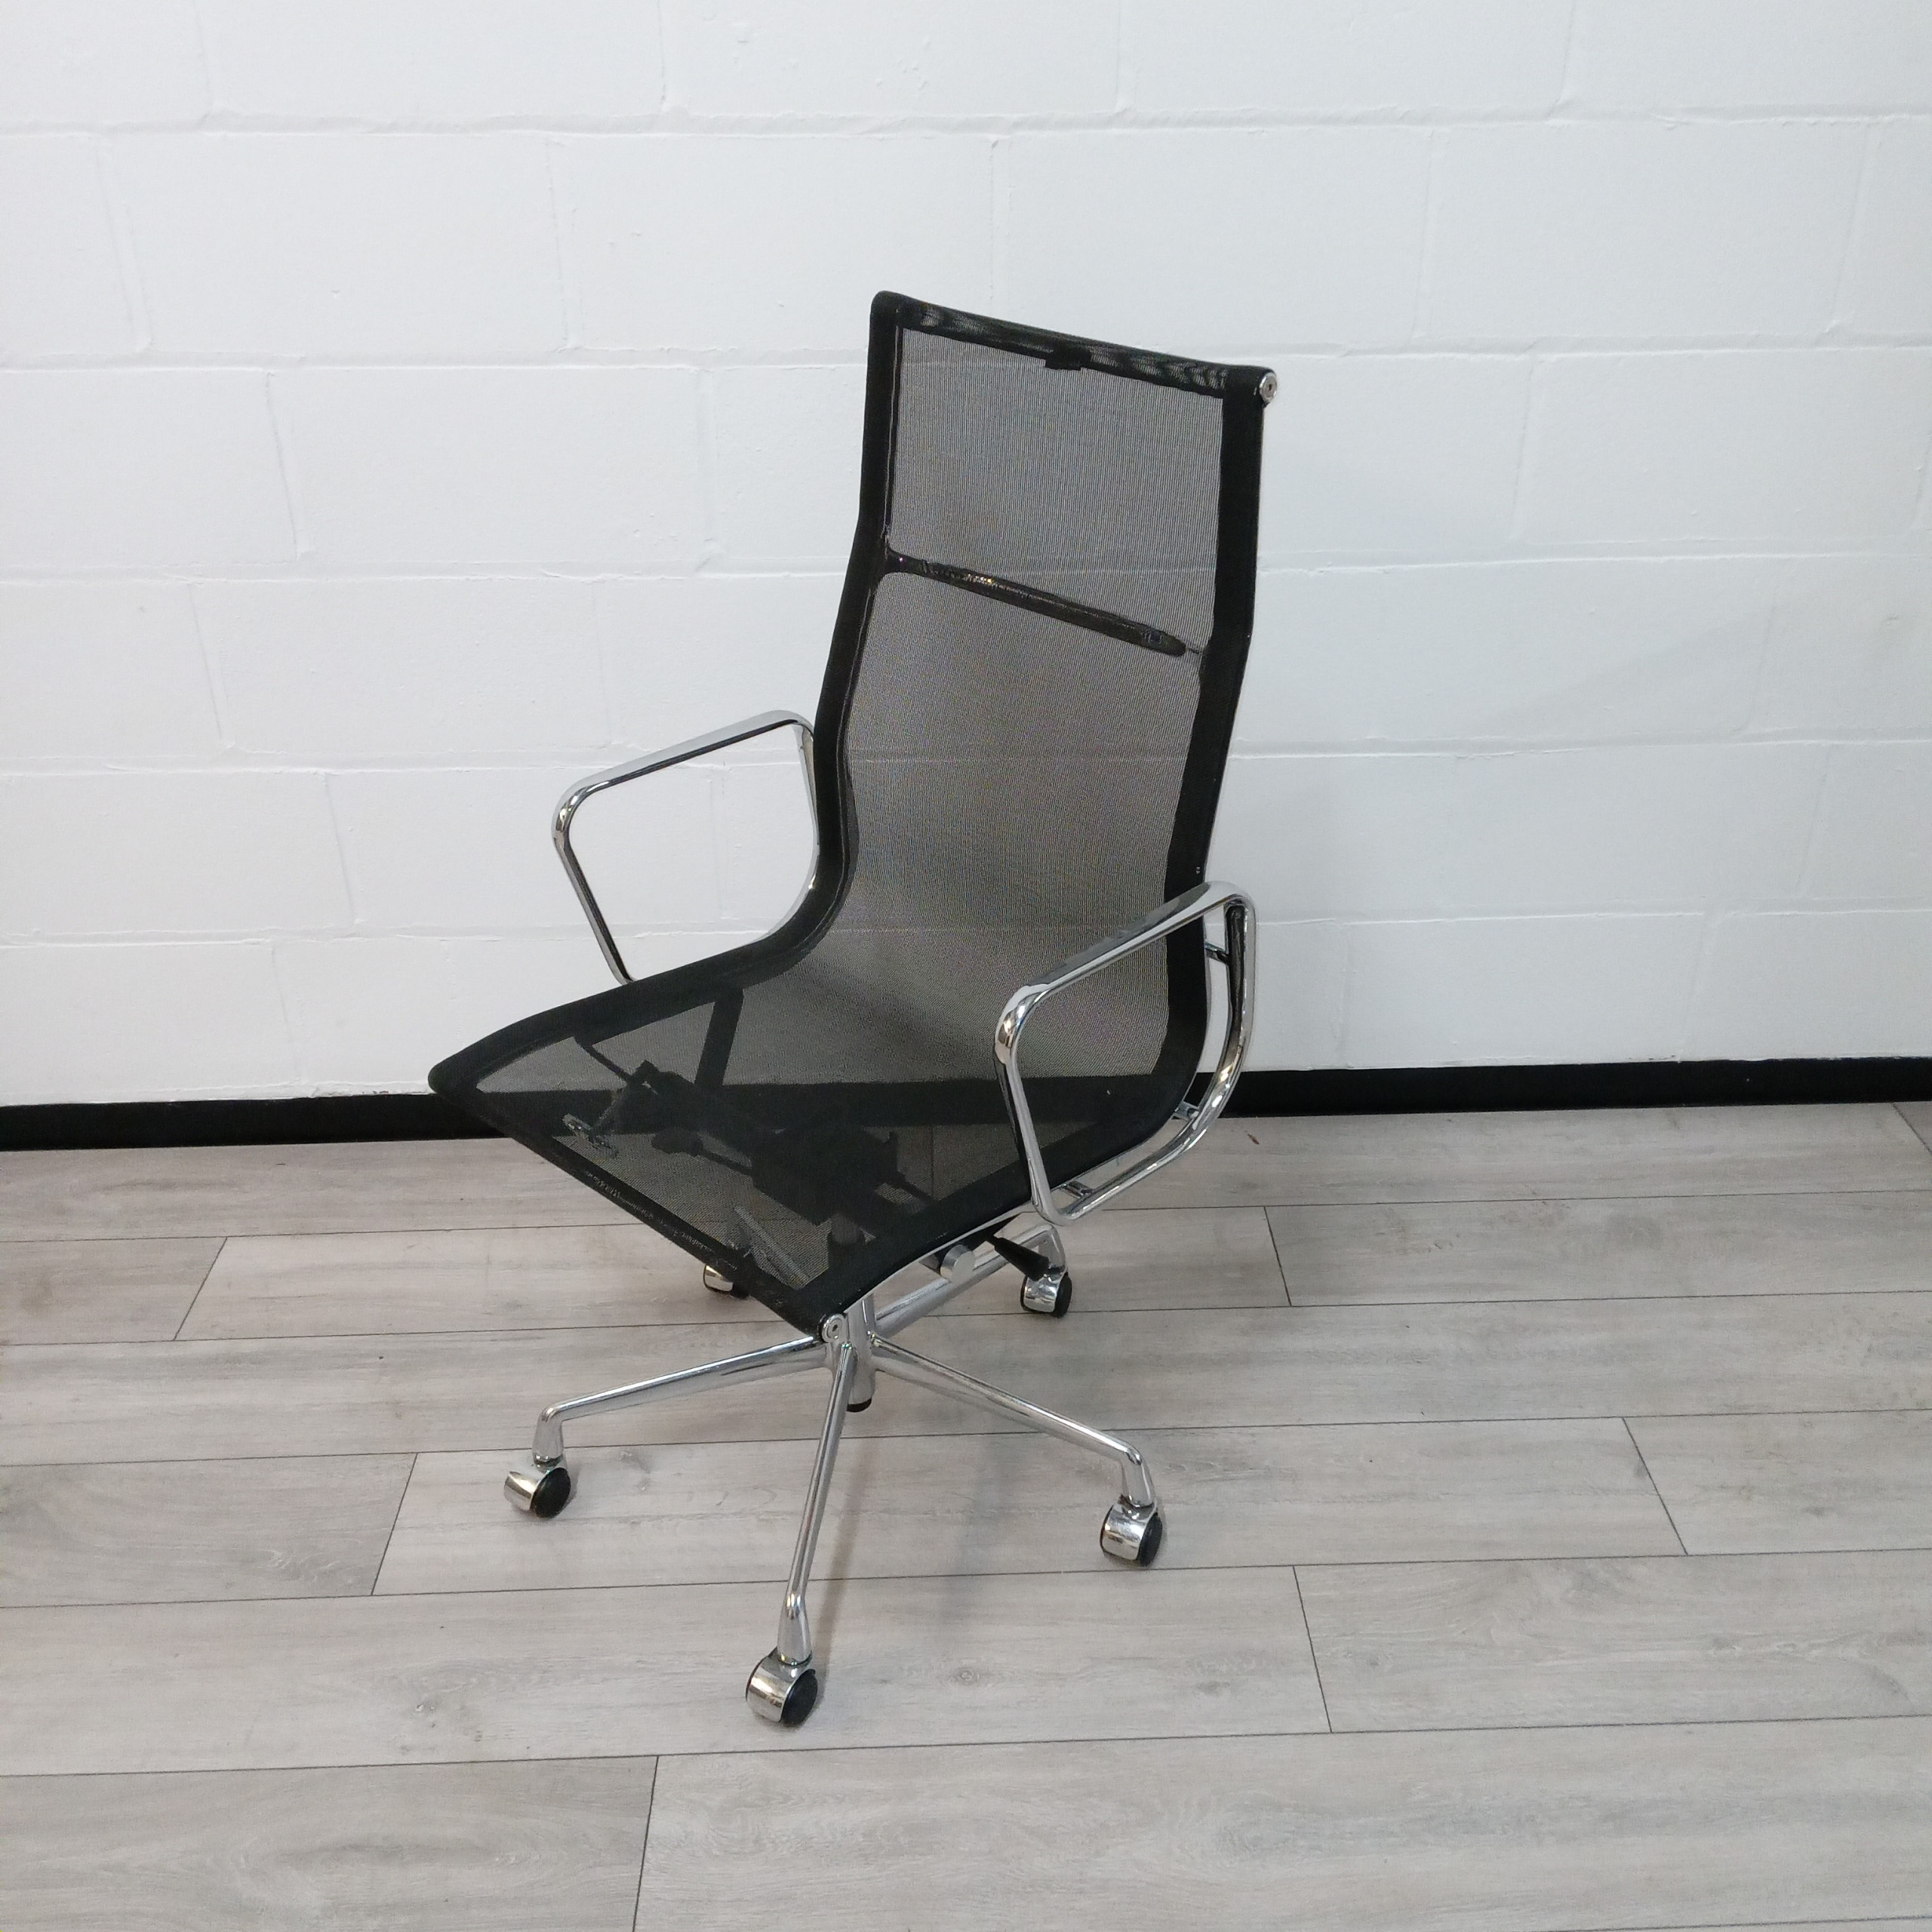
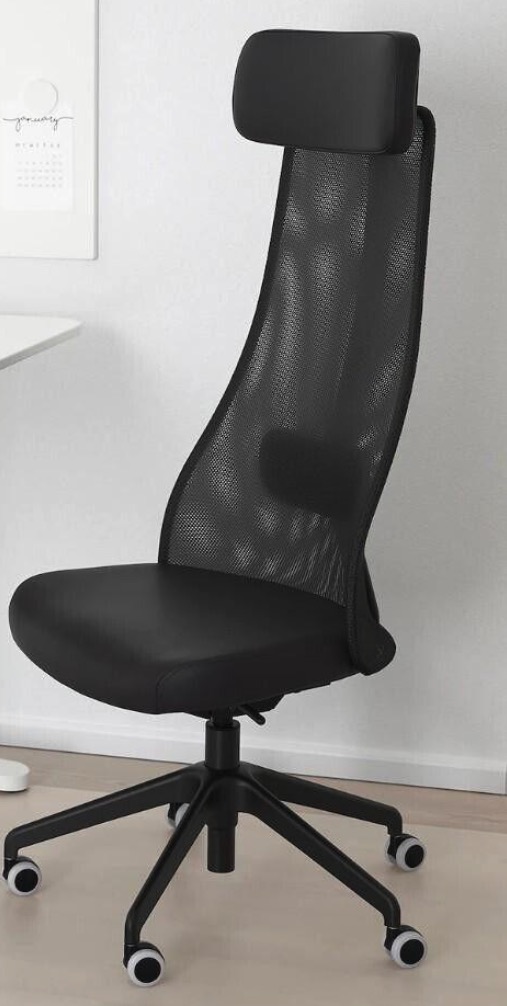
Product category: items_chair
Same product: no